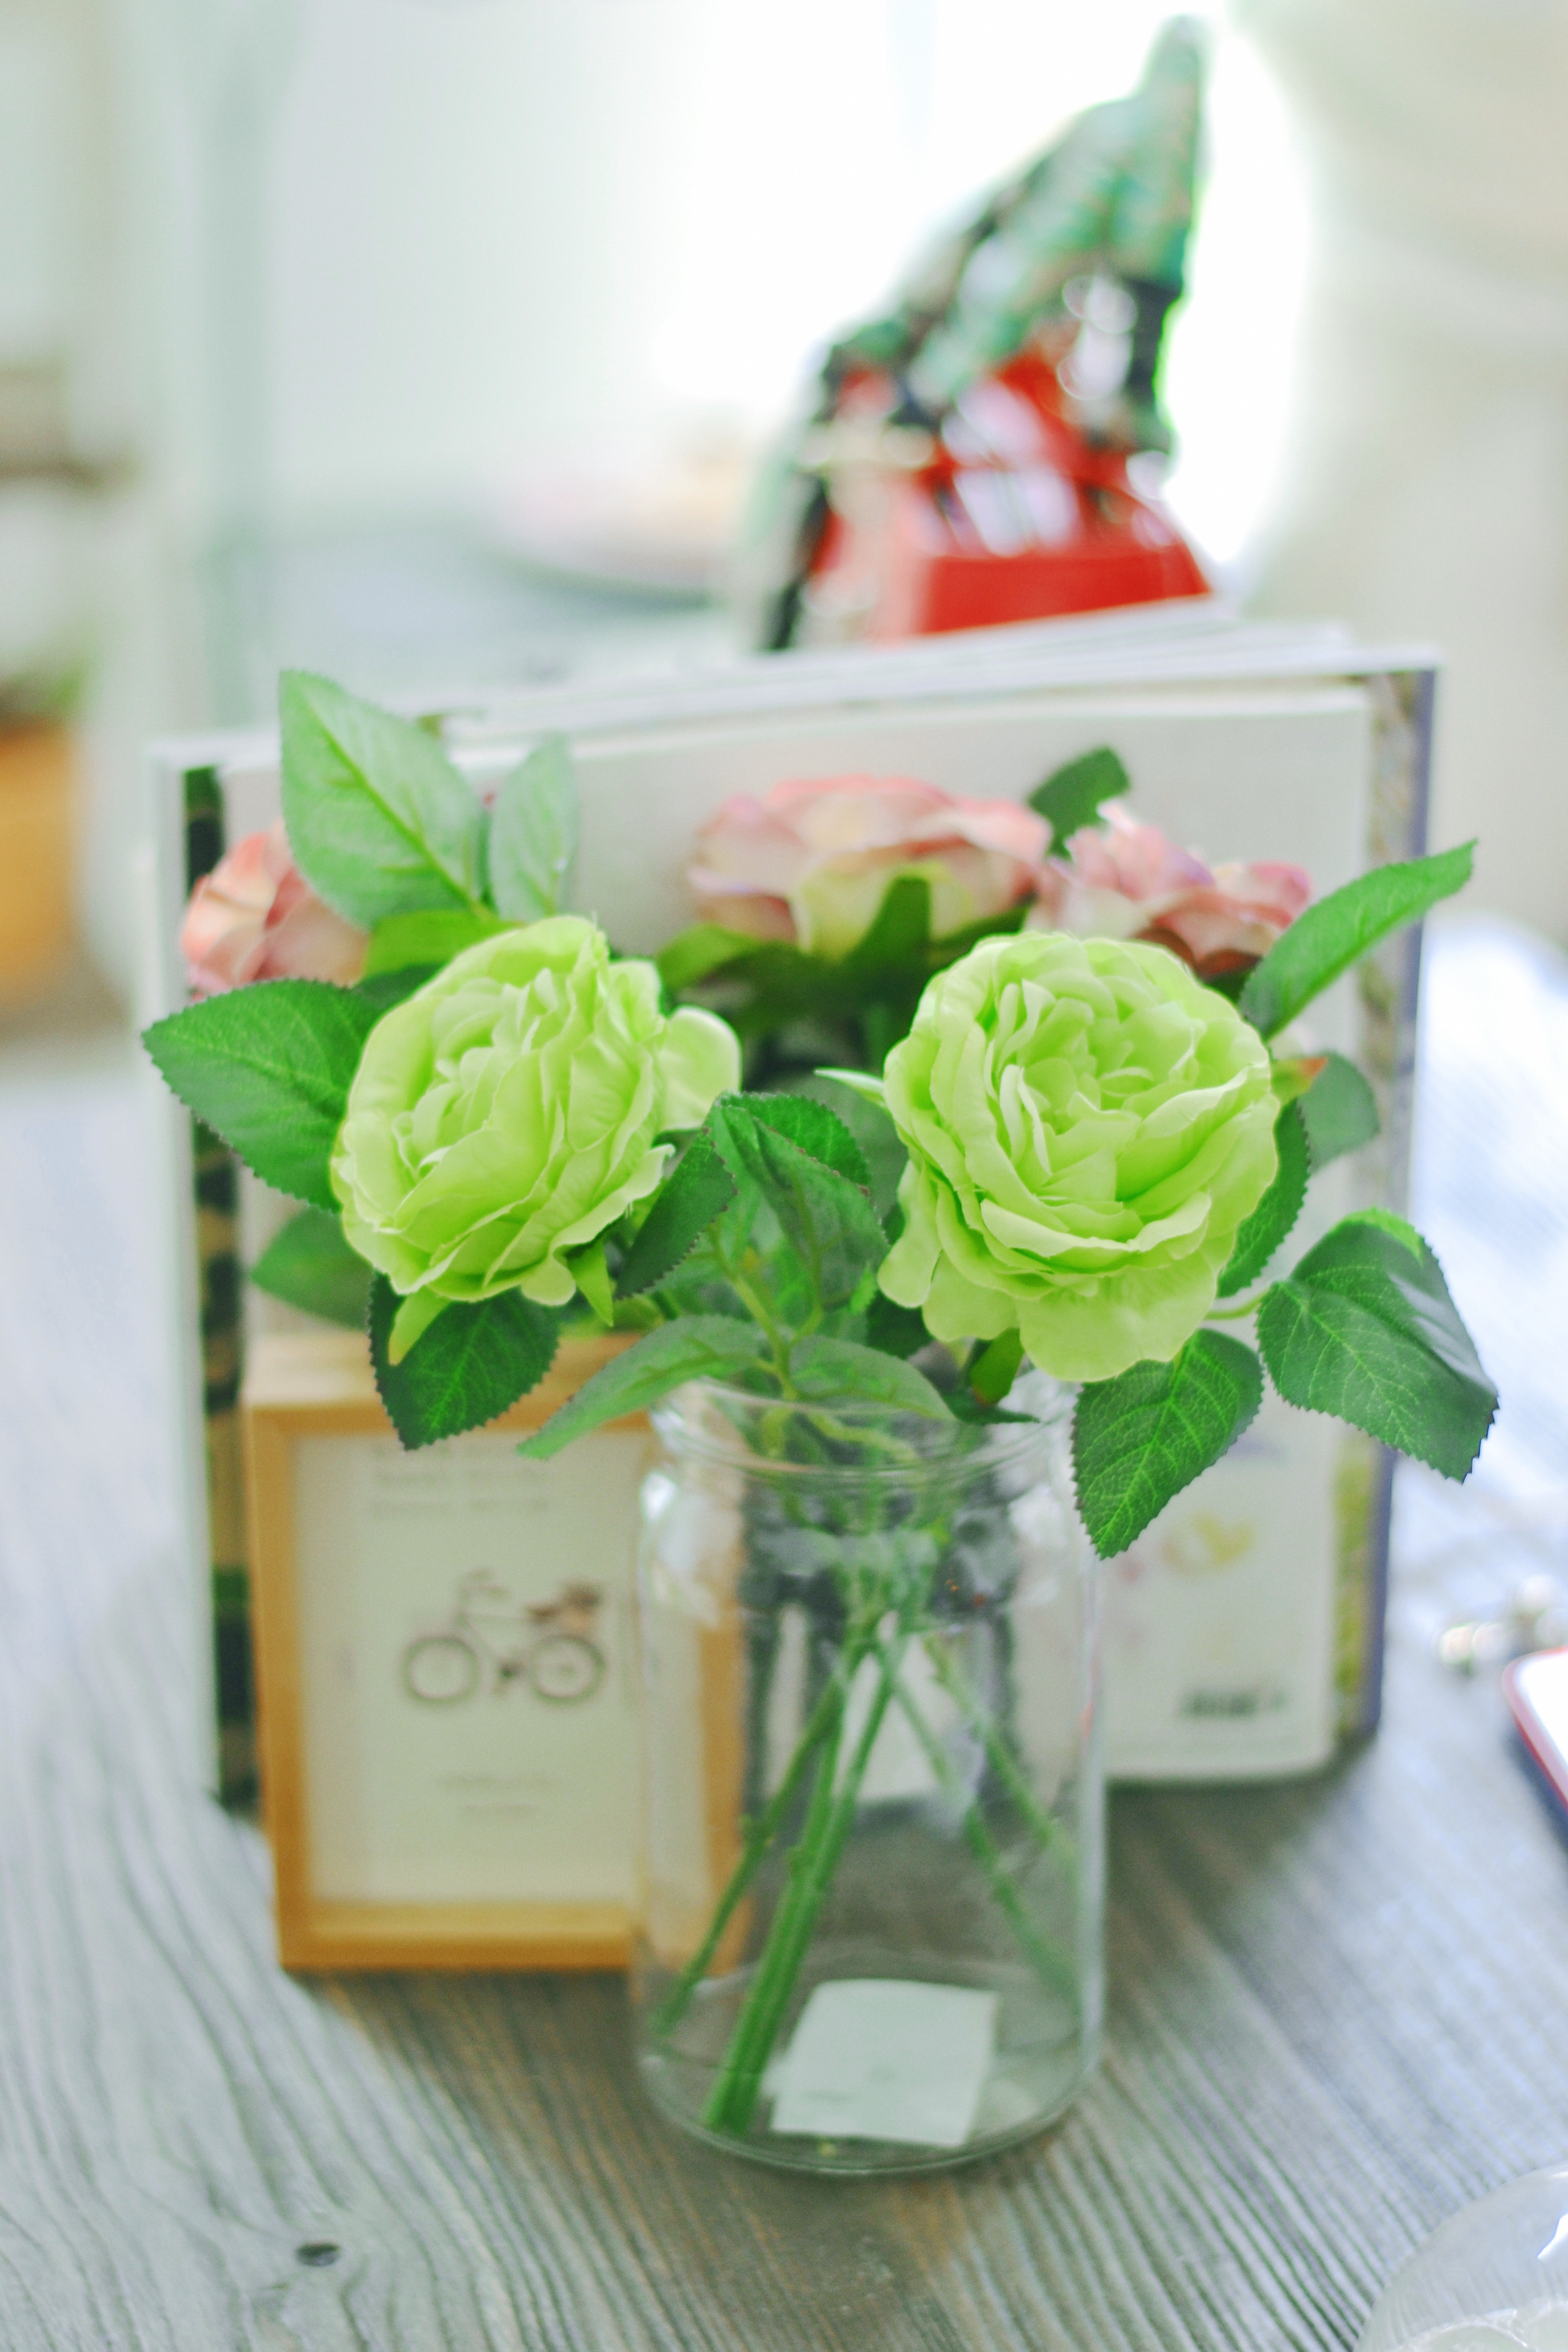
plant, flower, petal, green, mason jar, potted plants, floristry, the scenery, flowering plant, flower bouquet, floral design, centrepiece, land plant, flower arranging